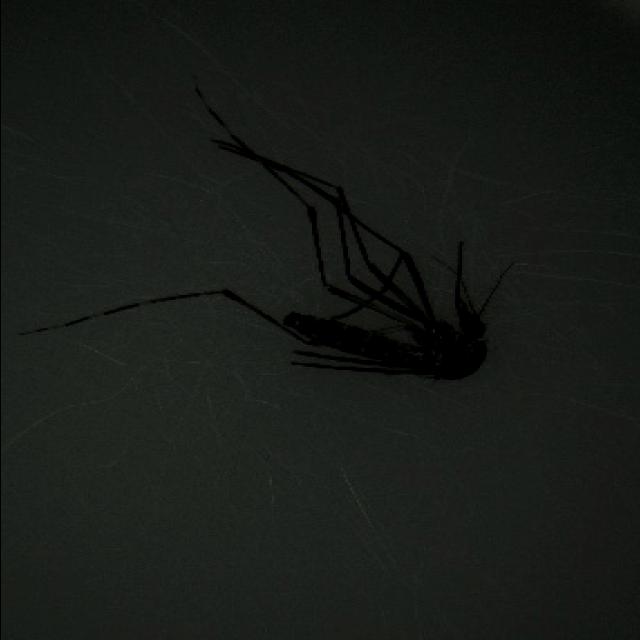
Species: aedes_albopictus